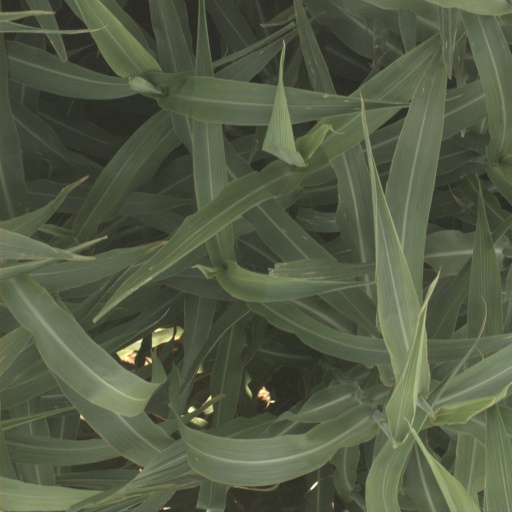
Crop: sorghum